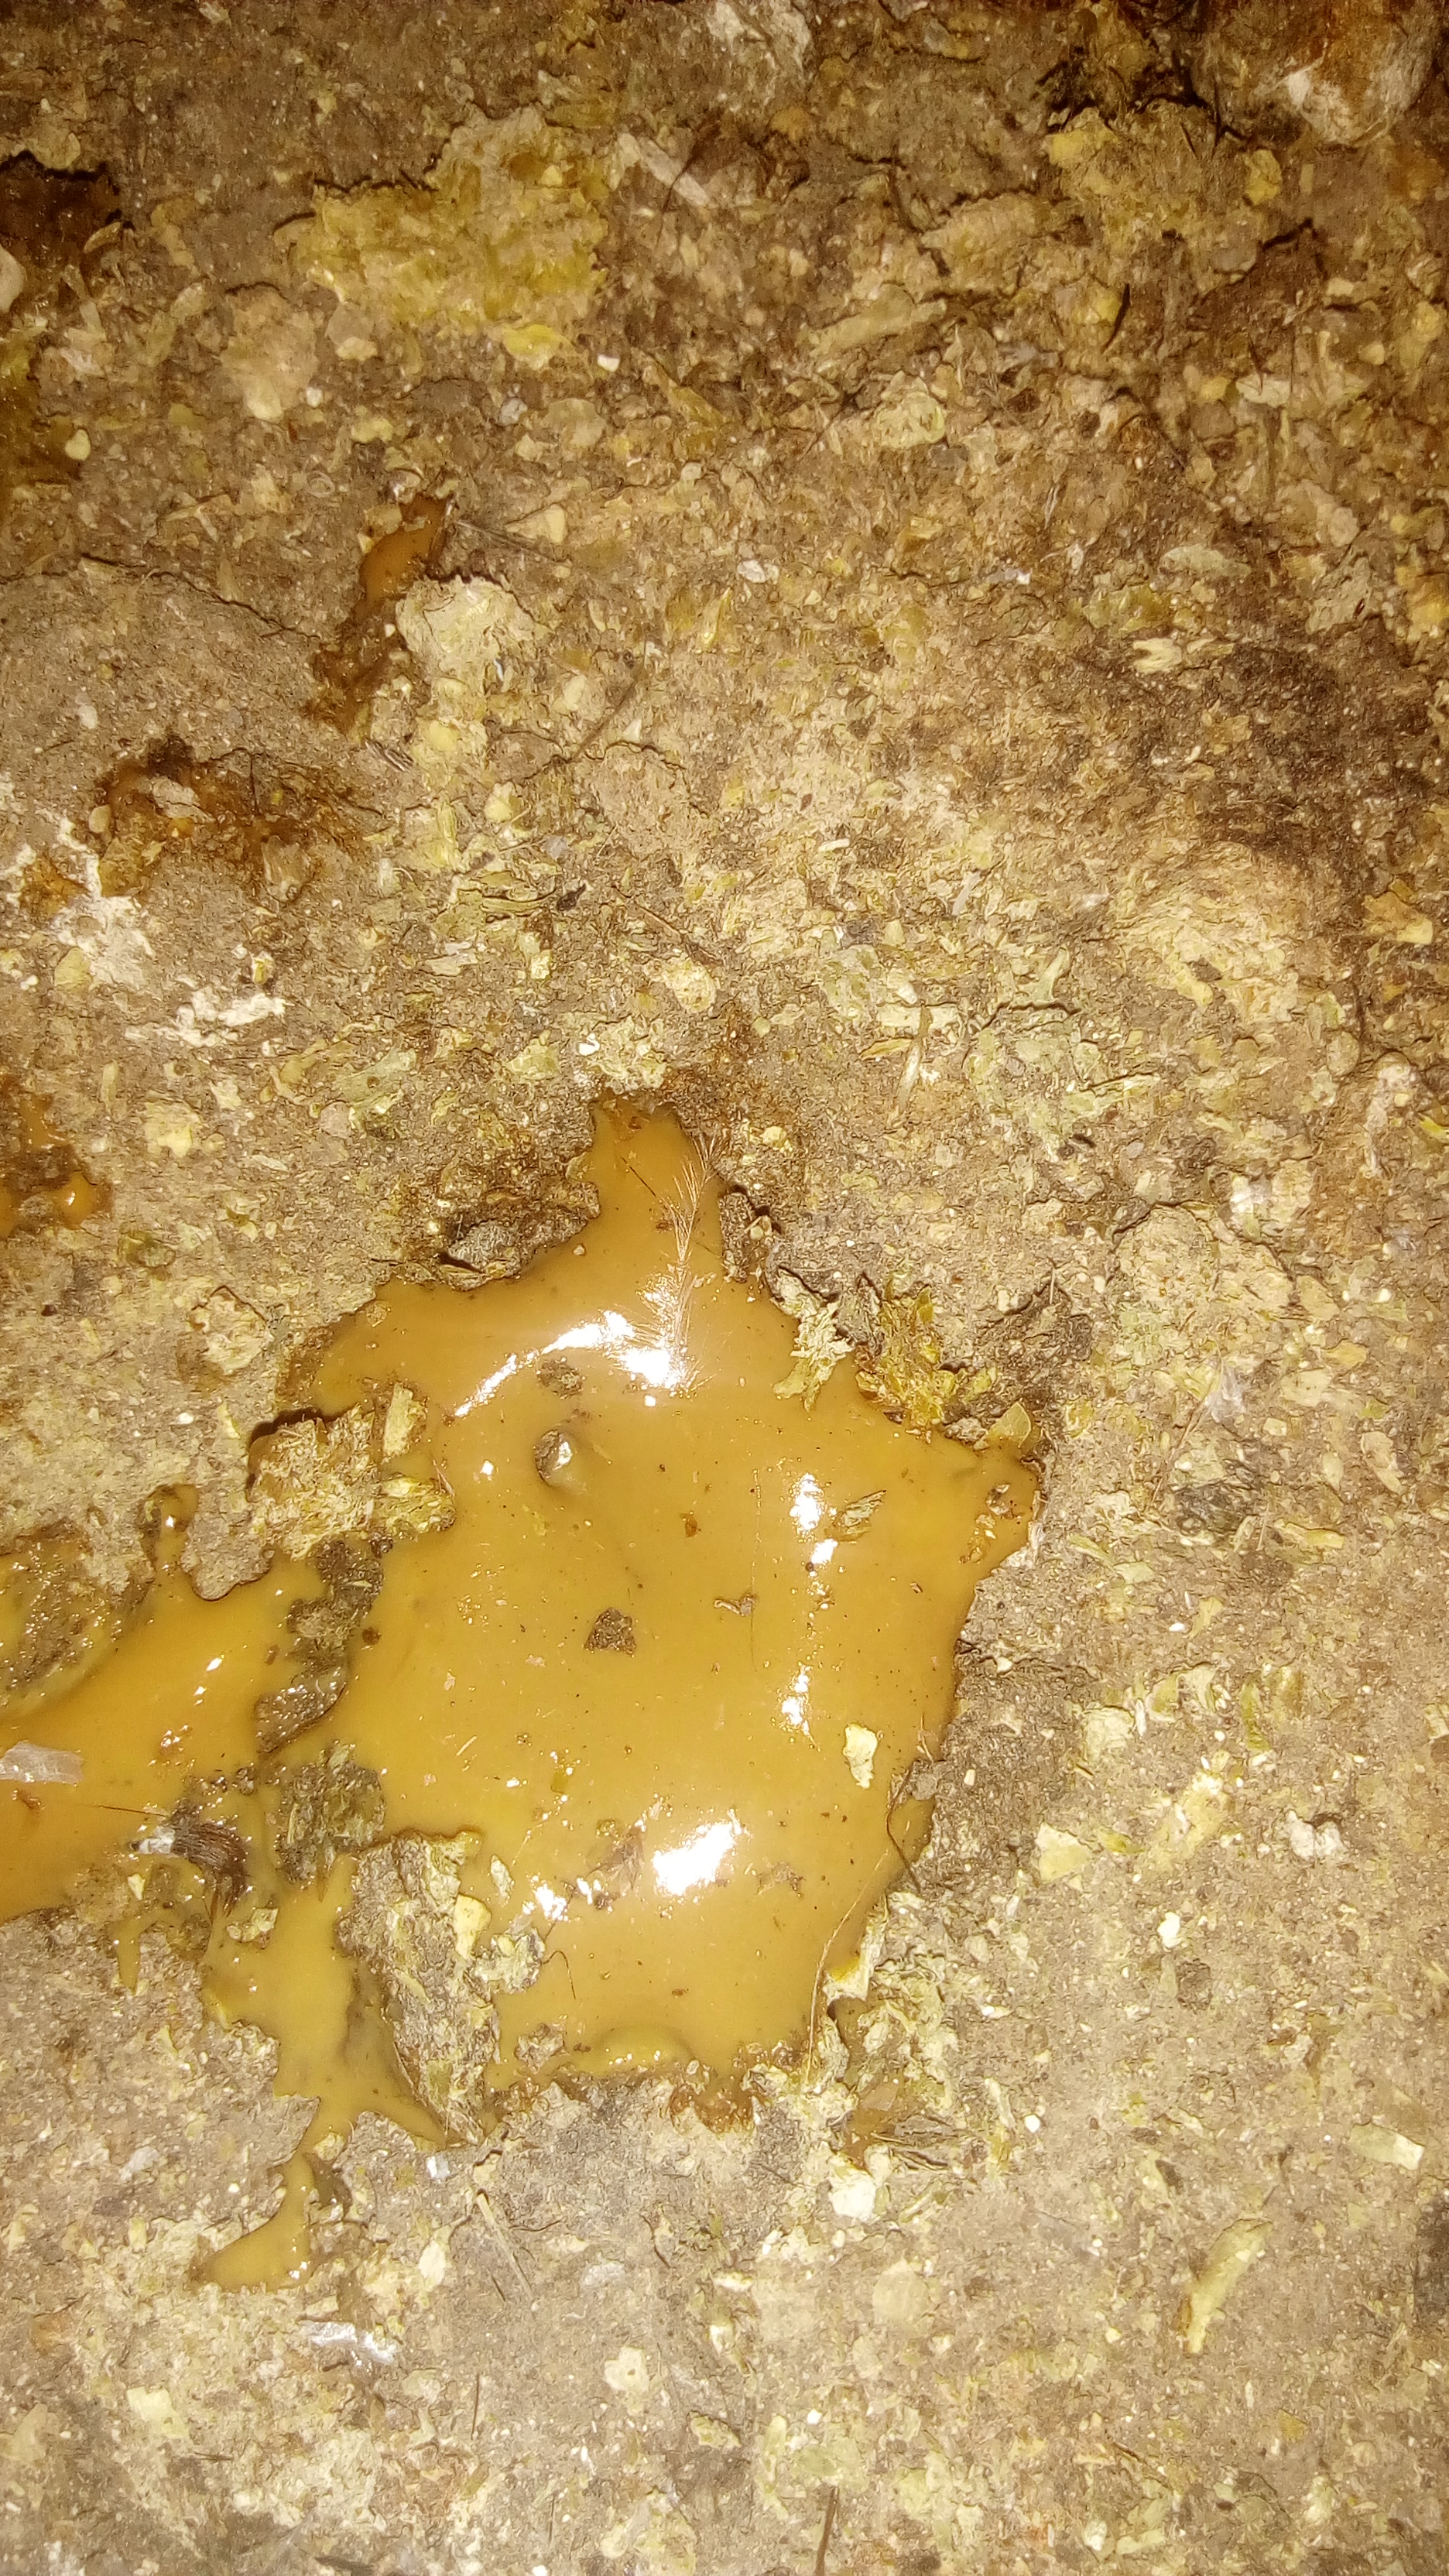
PCR-confirmed diagnosis: Coccidiosis